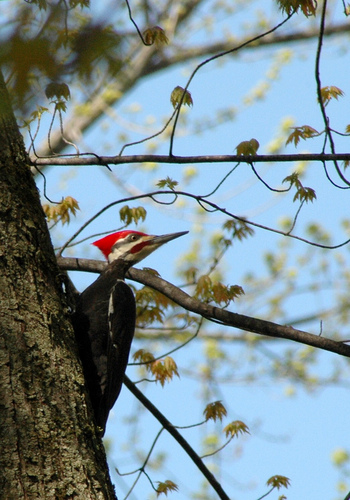
medium,thinner bird with a mostly all black body, red crown is sticking up, red stripe from bil, pale gray eyes.
this is a black bird with a white and red head.
this woodpecker has a long sharp beak, red crest of feathers on the head and a black body.
medium black, white and red bird looking behind itself.
this bird has a black body, white head with red cheeks and crown, and has an elongated bill.
this bird has a white and red face with a yellow beak. it also has a black body.
a bird with a nearly entirely black body but a white head with red stripes and a red crown.
this bird has wings that are black and has a red crown
this bird has a distinctive red crown and a primarily black body with a medium beak.
black bird with red crown and malar stripe grey eye ring.
Species: Pileated Woodpecker